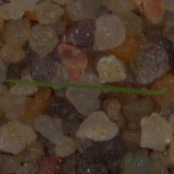
Label: loose_silkybent